Home (Star Trek: Enterprise)

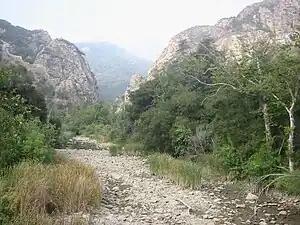
A location shoot took place at Malibu Creek State Park

Also appearing was Michael Reilly Burke as Koss—a character first mentioned in the episode "". Burke previously appeared as a Borg in "" and a Cardassian in "". Also making their first appearances were Ada Maris as Captain Erika Hernandez, and Joanna Cassidy as T'Pol's mother, T'Les. Donner, Burke and Cassidy also appeared in the Vulcan-arc episodes later in the season, while Maris appeared in the two-part Klingon story comprising "" and "".